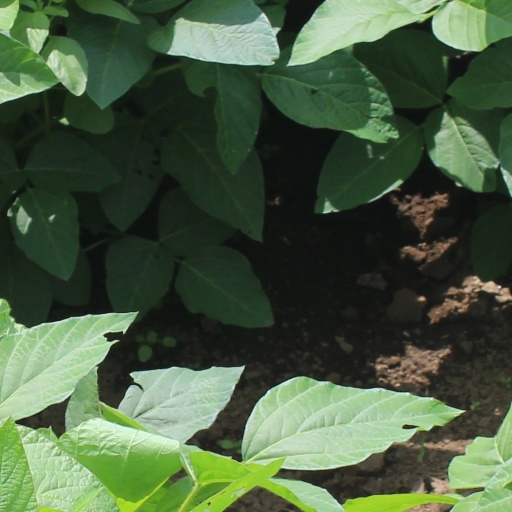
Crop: soybean